Taras Shevchenko

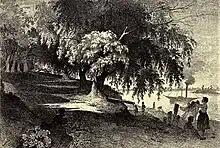
"In Kyiv", one of the six etchings Shevchenko included in "Picturesque Ukraine" (1844)

In May 1843, Shevchenko travelled to Ukraine, where he met as many intellectuals, poets, and artists as possible, including the future Brotherhood of Saints Cyril and Methodius member Vasyl Bilozersky. During his stay in Kyiv, Shevchenko sketched the city's historical sights and landscapes. After a month he went to Yahotyn, where he befriended the wealthy Repnin family. In October 1843, he wrote his poem "", after visiting recent excavations of burial mounds that many Ukrainians considered to be symbolic of the heroic past of the Cossacks.